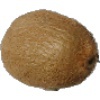
Label: Kiwi 1